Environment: lab
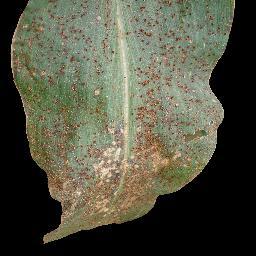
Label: common_rust